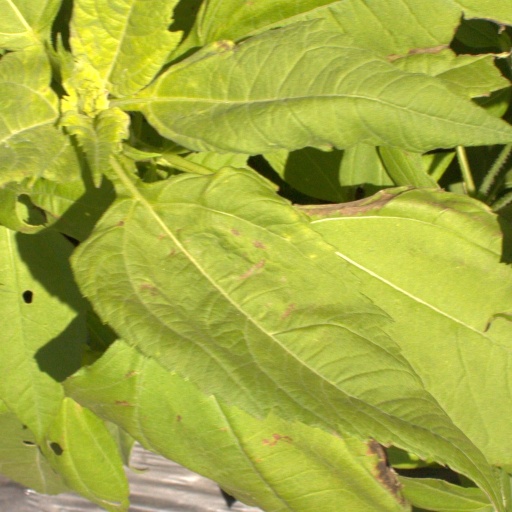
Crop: Jerusalem artichoke